Rotvoll controversy

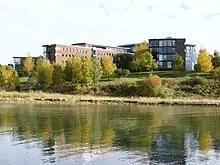
Statoil centre at Rotvoll, Trondheim

The background for the controversy was that Statoil wanted to establish a new research and development centre in Trondheim, and had acquired land at the recreational area Rotvoll to the east of Trondheim. This area was an agriculture boundary right outside Trondheim, and was connected to Leangenbukta (English: Leangen Bay), an important bird life area. There were some old farms at Rotvoll as well, considered to be worth protecting.